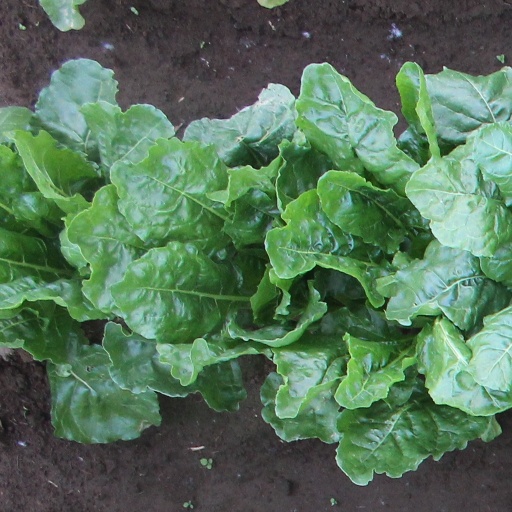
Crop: sugar beet